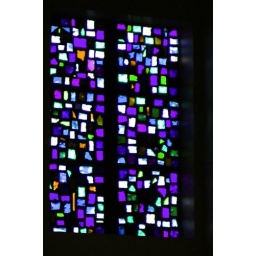
Stained glass window in the Keene Seventh Day Adventist Church